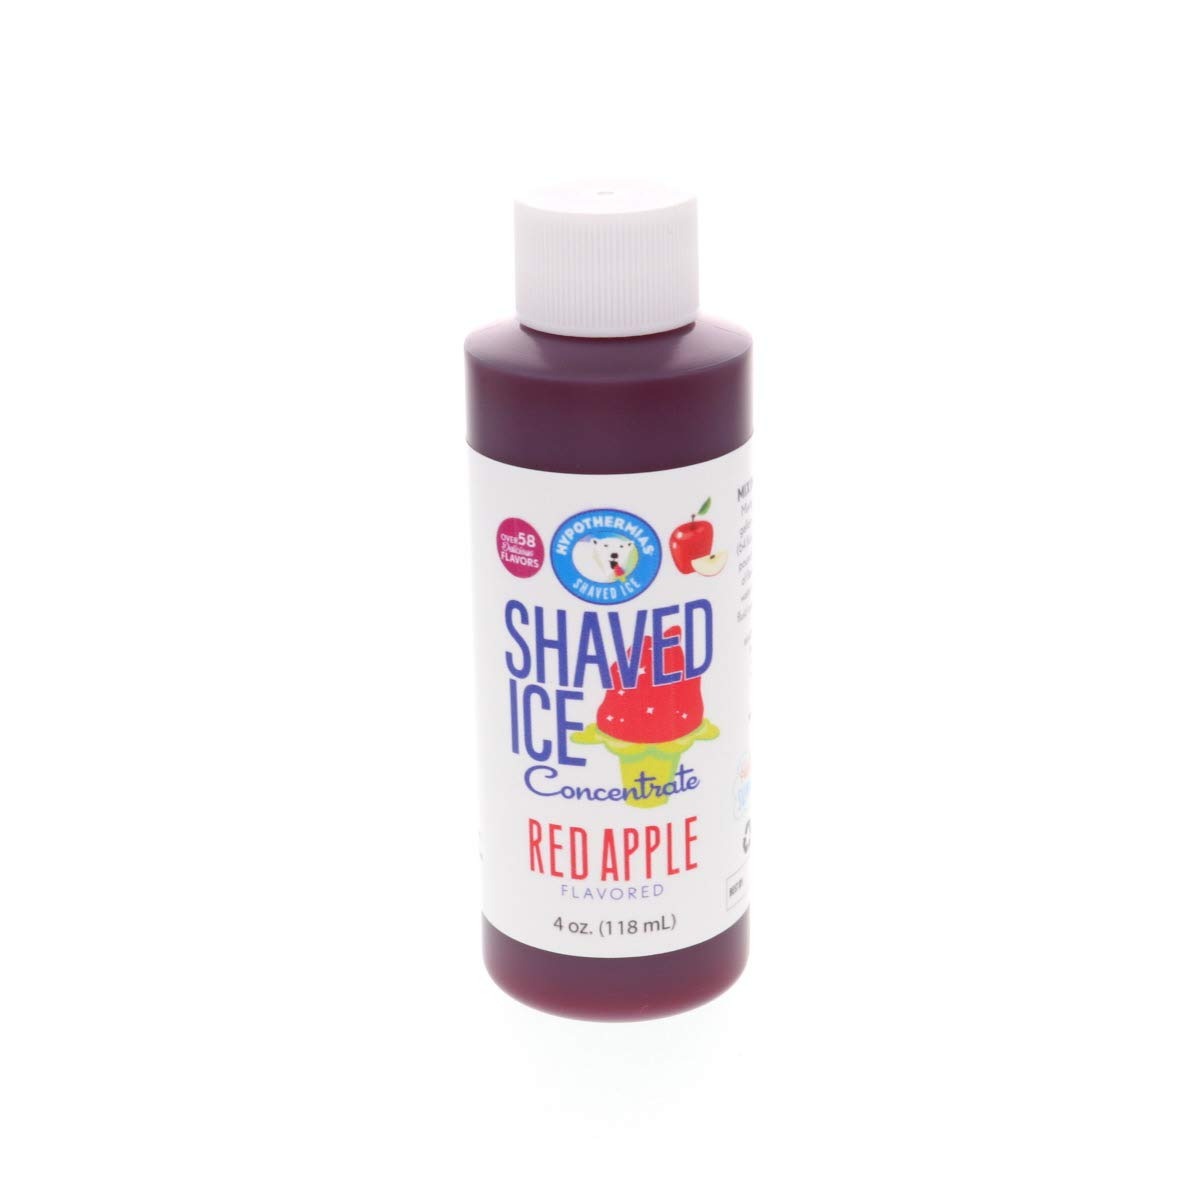
Item Name: Hypothermias Shaved Ice and Snow Cone Syrup Unsweetened Flavor Concentrate - 4 Fl Oz - Makes 1 Gallon of Ready to Use Syrup - Red Apple - Must Add Filtered Water and Sweetener
Bullet Point 1: One 4 ounce bottle of flavor concentrate. Must add WATER and SUGAR OR SWEETENER for syrup to be ready to use. Each 4 ounce bottle makes 1 gallon of syrup when mixed.
Bullet Point 2: Family-owned, gourmet snow-cone flavor syrups made in small batches. The best shaved ice or snow cone syrup around! You'll have the best tasting snow cone flavors on the block!
Bullet Point 3: Make your own shave ice, snow cone, slushie, snowball, italian ice for a delicious frozen treat. Our specialty, gourmet flavors can be used as shaved ice syrup, snow cone syrups, slushie syrups.
Bullet Point 4: Add to coffee, tea or sparkling water. Also makes a delicious sweet syrup for pancakes, waffles and crepes!
Bullet Point 5: You can also make slushies, snowballs, slushy, italian ice or flavor ice with our shaved ice flavor syrups. Made in the USA.
Product Description: Delicious Red Apple shaved ice or snow cone unsweetened flavor concentrate. Each 4 ounces of concentrate will make 1 gallon of syrup when mixed. This is professional, true to taste shaved ice flavor. Mixing Directions- To make a gallon of syrup: Use four ounces of flavor concentrate (shake well) with five pounds of sugar, fill with water (approximately 1/2 gallon of water) to the gallon mark and stir well.Preservatives Optional. Life of concentrate is two to three years. To extend the life of the syrups you can add optional preservatives (citric acid, sodium benzoate). Please keep at room temperature and out of direct sunlight and heat.Made in the USA.*** A note about the flavor concentrates, it is extremely important to follow the directions very carefully when making flavors from the concentrates. This is a flavoring concentrate, not a ready to use syrup. You have to add sweetener and water to the concentrate to create the syrup to be used on the ice. Without the sweetener, it will not be sweet. A concentrate allows you to choose the type and sweetness level of the syrup. You can use pure cane sugar, high fructose corn syrup or alternative sweeteners. Consider Hypothermias' Ready to Use flavor line if you are looking for a a pre-sweetened shaved ice or sno-cone syrup. <br> Must add water and sugar or sweetner for syrup to be ready to use. Each 4 ounce bottle makes 1 gallon of syrup when mixed.
Value: 4.0
Unit: Fl Oz

Price: 9.96